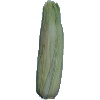
Label: corn_husk